2007 Bahrain Grand Prix

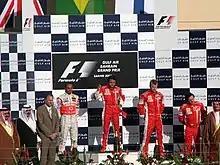
The podium ceremony (from left to right: Lewis Hamilton, Felipe Massa, Kimi Räikkönen and Luca Baldisserri.)

Vitantonio Liuzzi had a drive-through penalty on lap nine for overtaking under a safety car. On the same lap, Rosberg had an off-track excursion, losing a place to Coulthard in the process. The front two stayed in the same positions after the first round of stops, but Räikkönen got back past Alonso to take third.